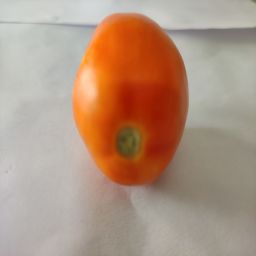
Crop: Tomato
Quality: Ripe